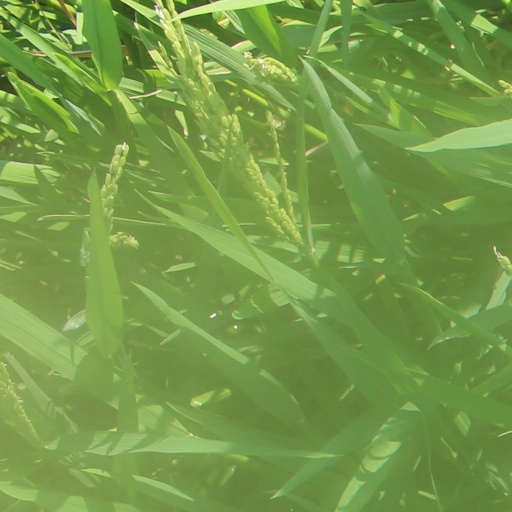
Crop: rice